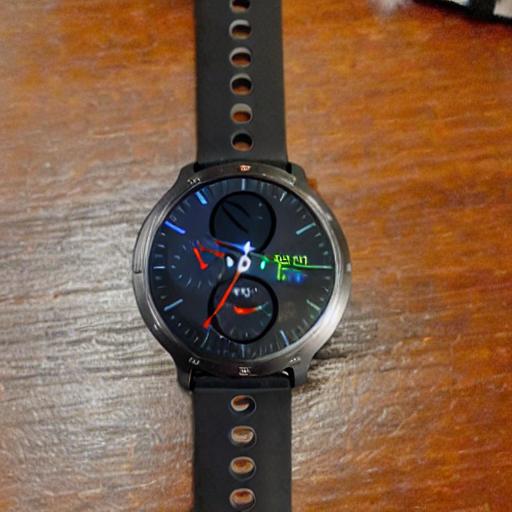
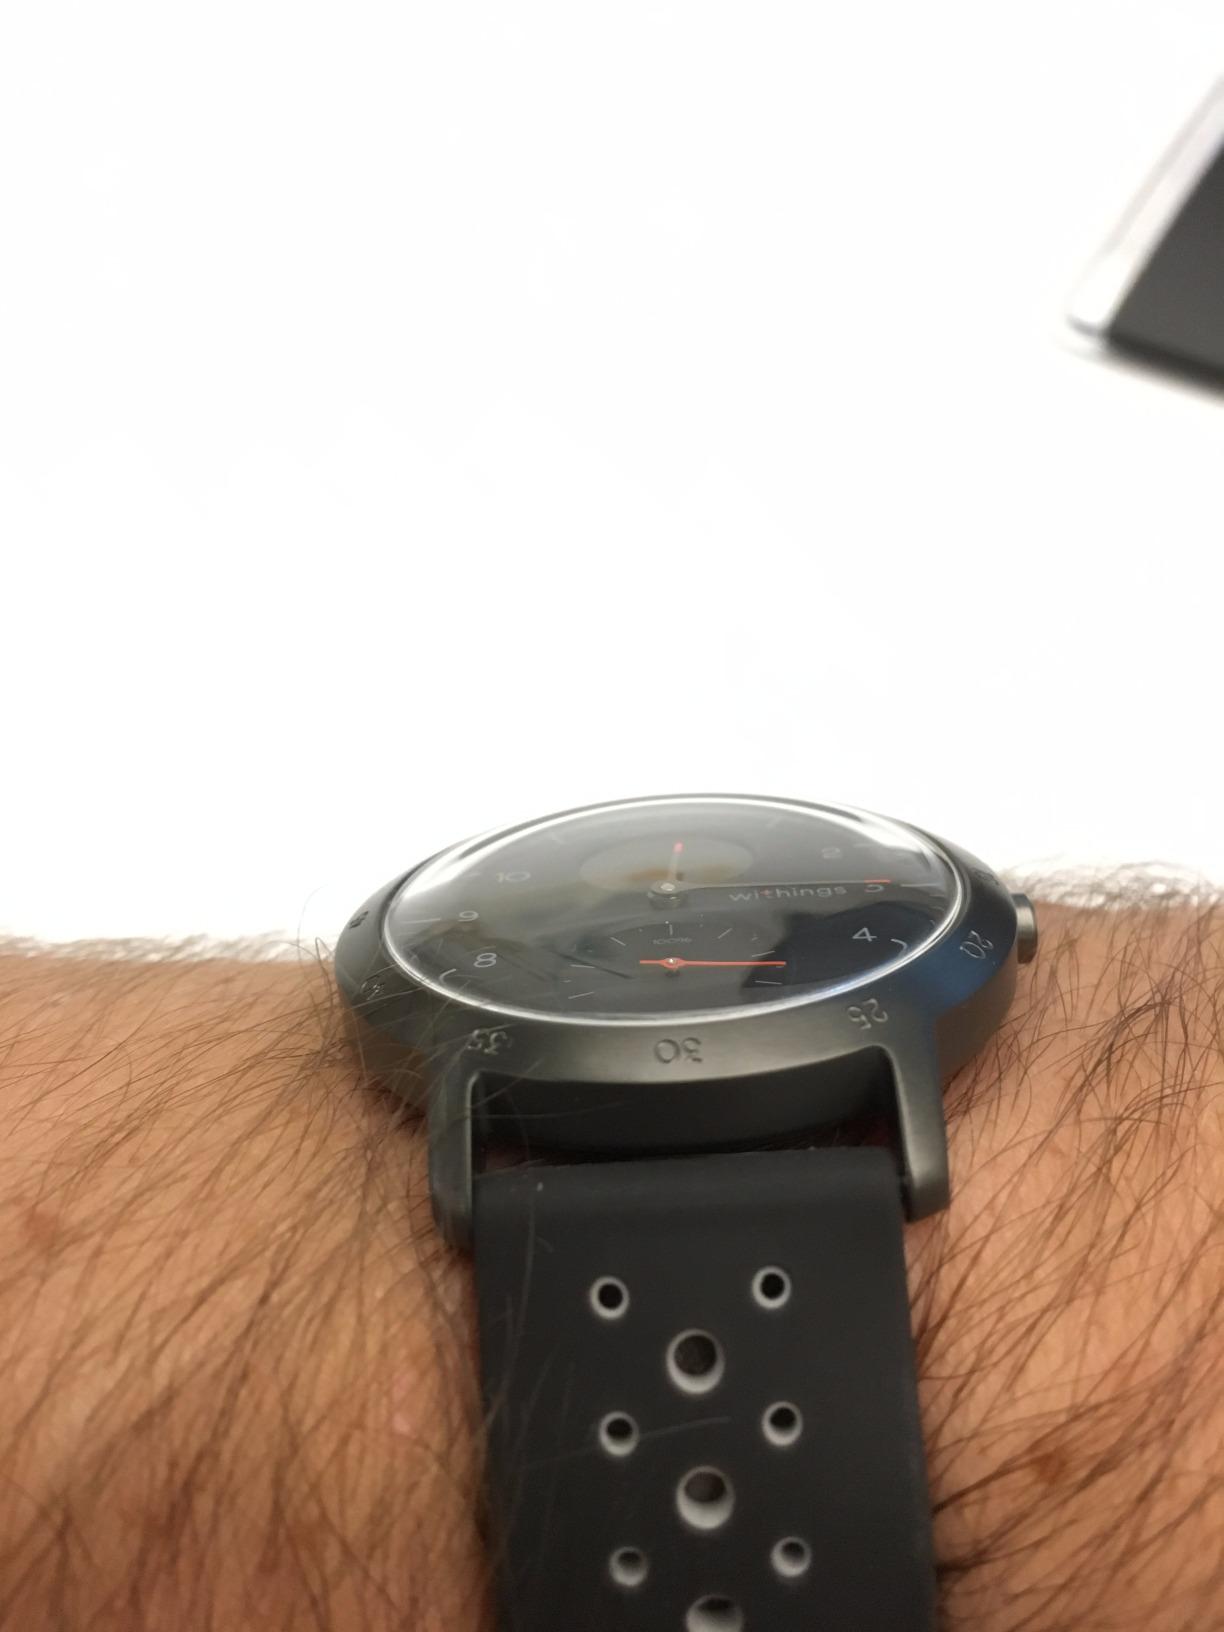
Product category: smartwatch
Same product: no